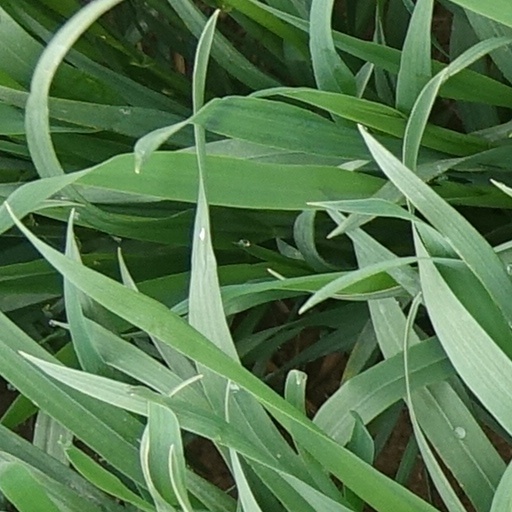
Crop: wheat